Last Wedding

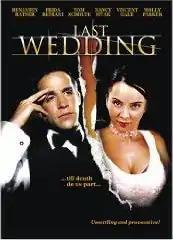
DVD cover

Last Wedding is a 2001 Canadian comedy-drama film written and directed by Bruce Sweeney.